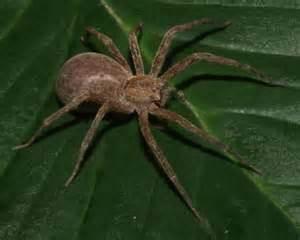
spider